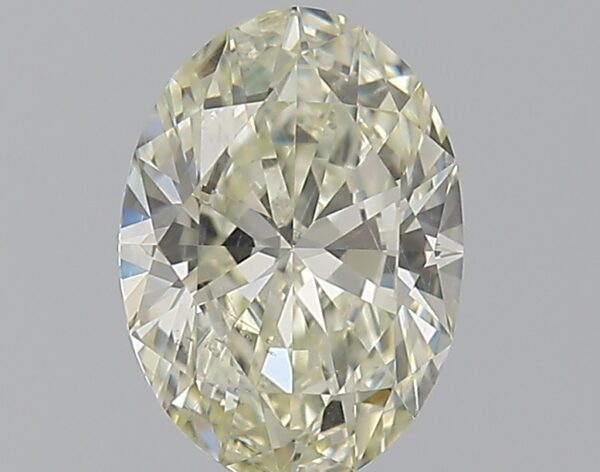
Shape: oval
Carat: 0.93
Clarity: SI1
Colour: N
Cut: EX
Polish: EX
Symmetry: VG
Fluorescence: F
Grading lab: GIA
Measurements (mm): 7.77 x 5.56 x 3.31